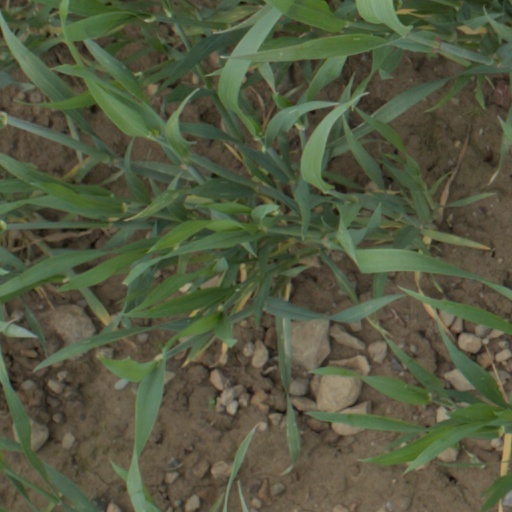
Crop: wheat